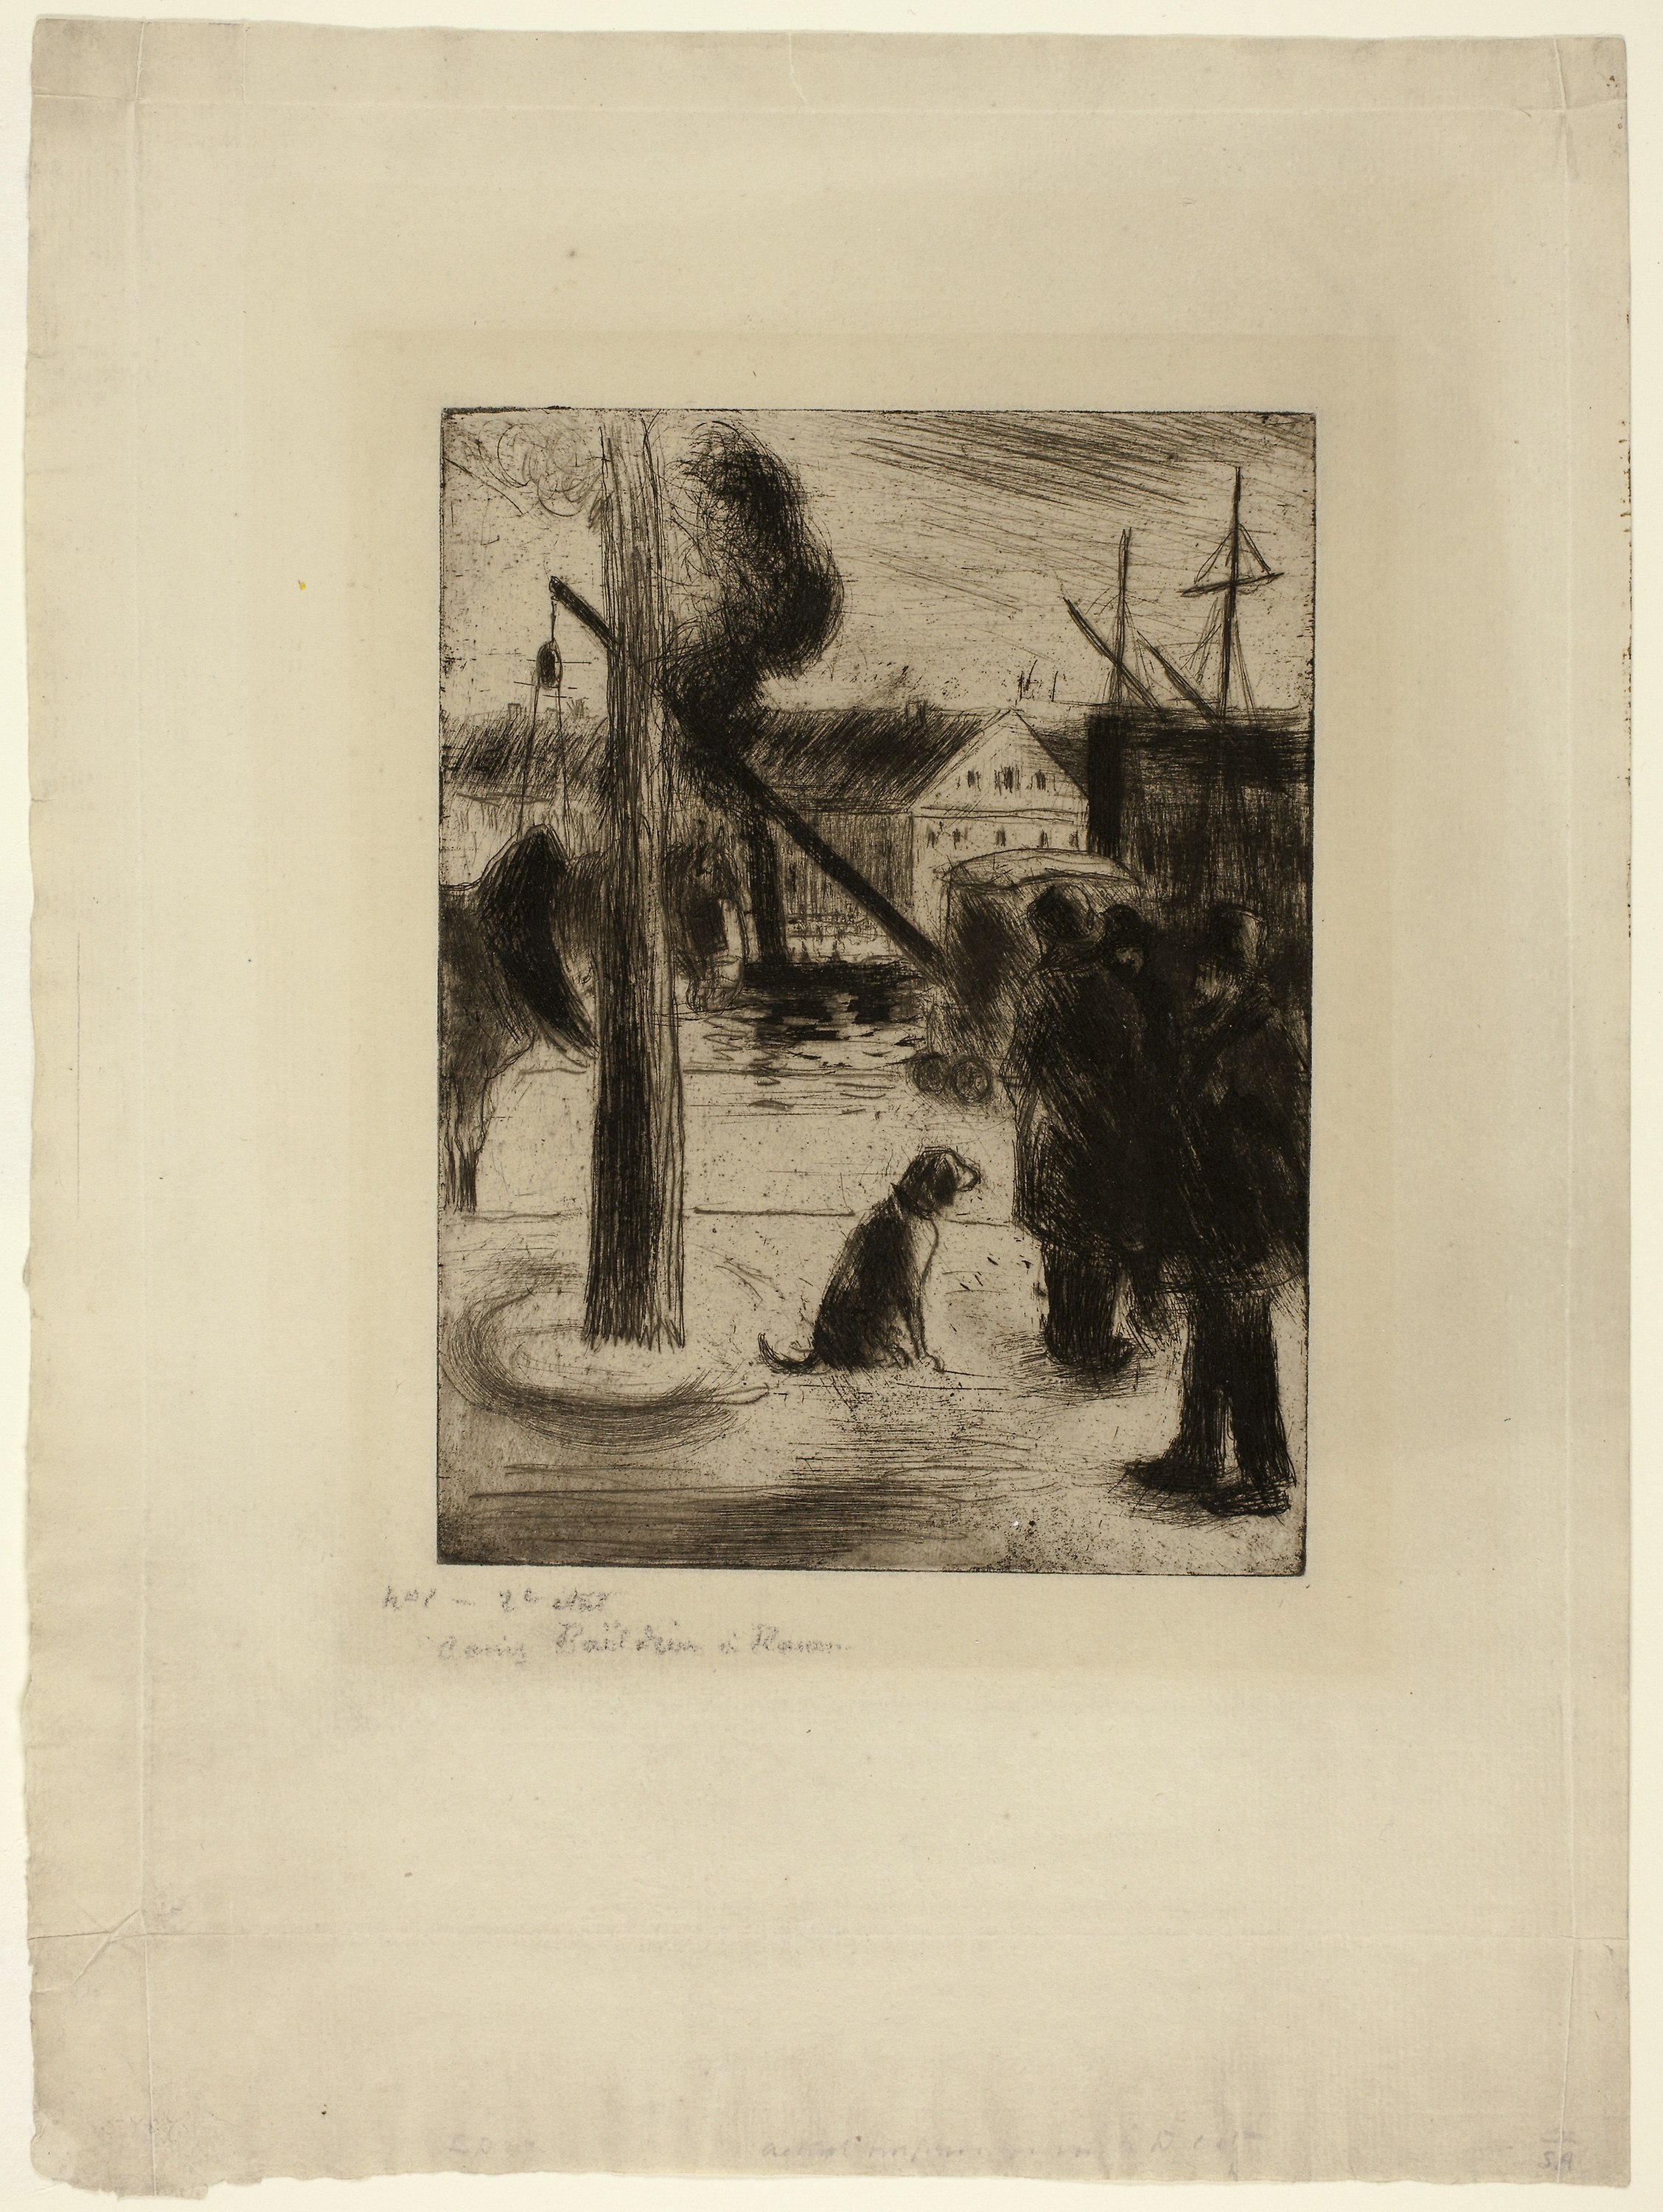
picture frame, art, painting, modern art, artwork, visual arts, stock photography, history, drawing